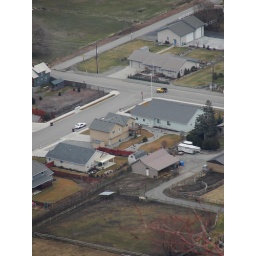
Our house brown in the center